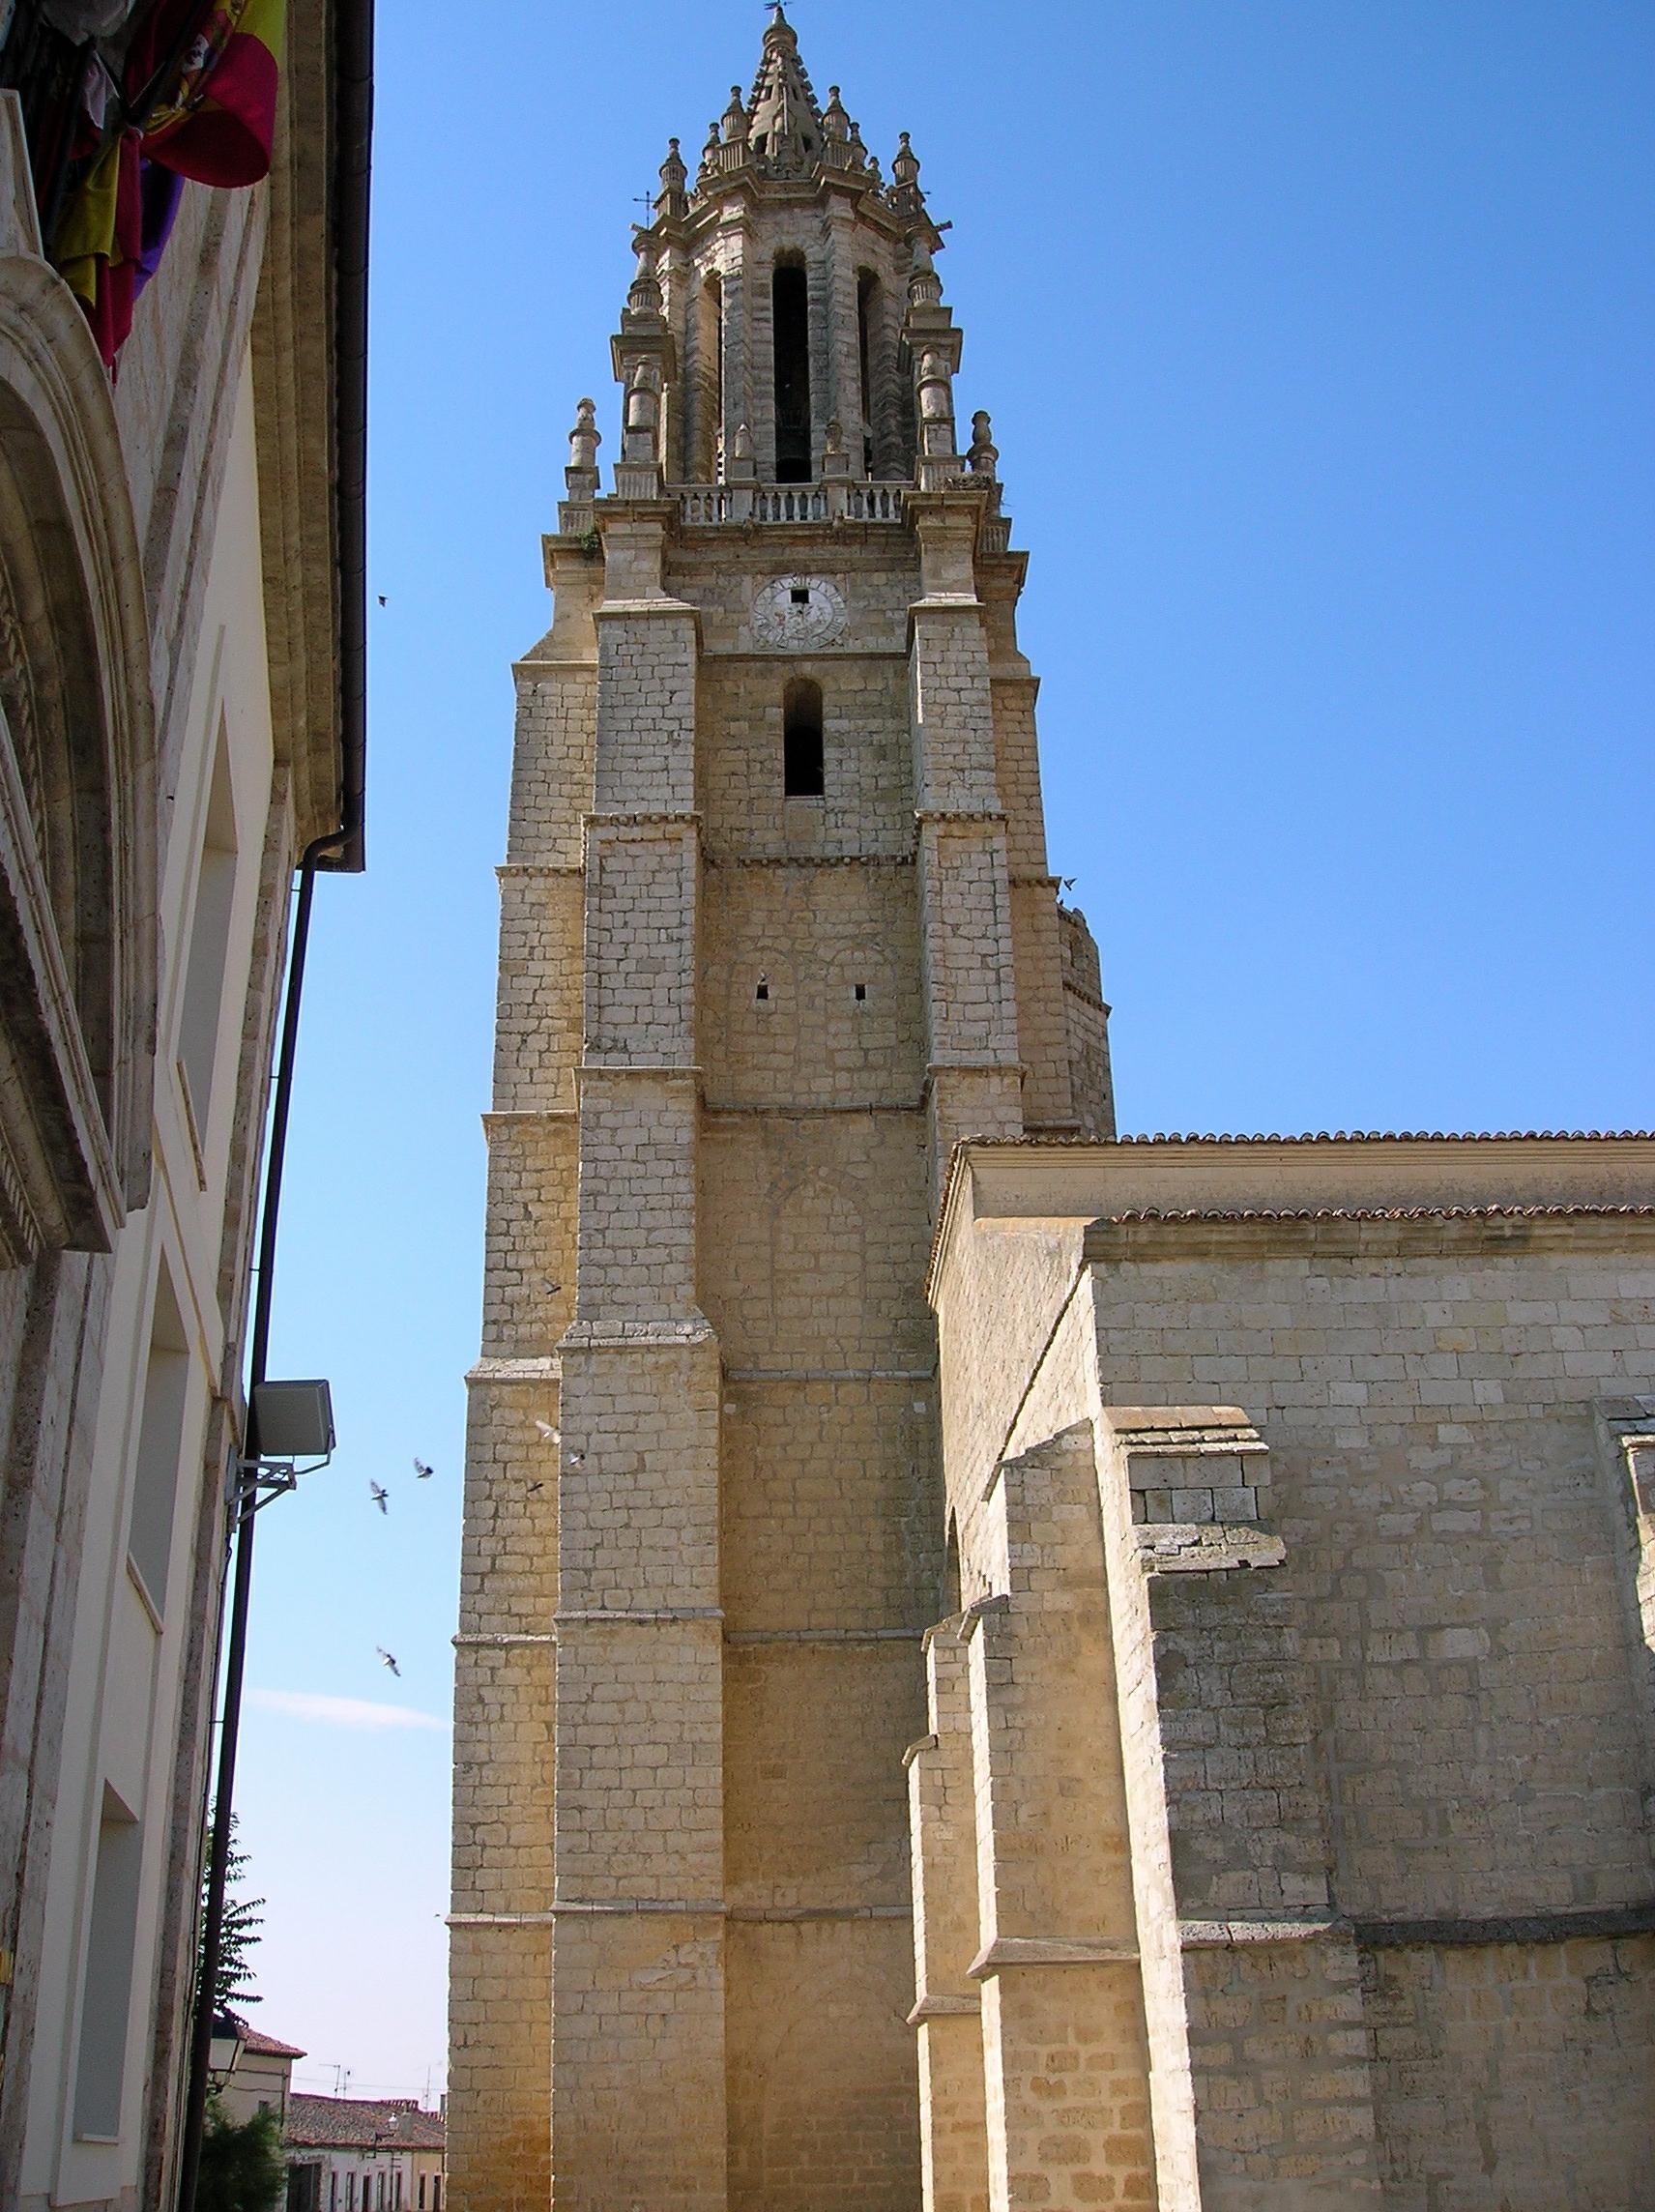
building, monument, tower, landmark, facade, church, cathedral, exterior, place of worship, bell tower, religious, spain, spire, steeple, ancient history, ampudia, colegiata de san miguel